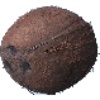
Label: Cocos 1